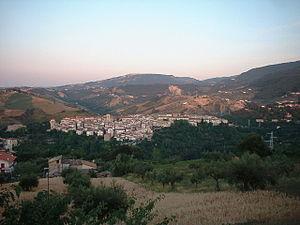
Manoppello est une commune italienne d'environ 6 890 habitants, située dans la province de Pescara, dans la région Abruzzes, en Italie méridionale.